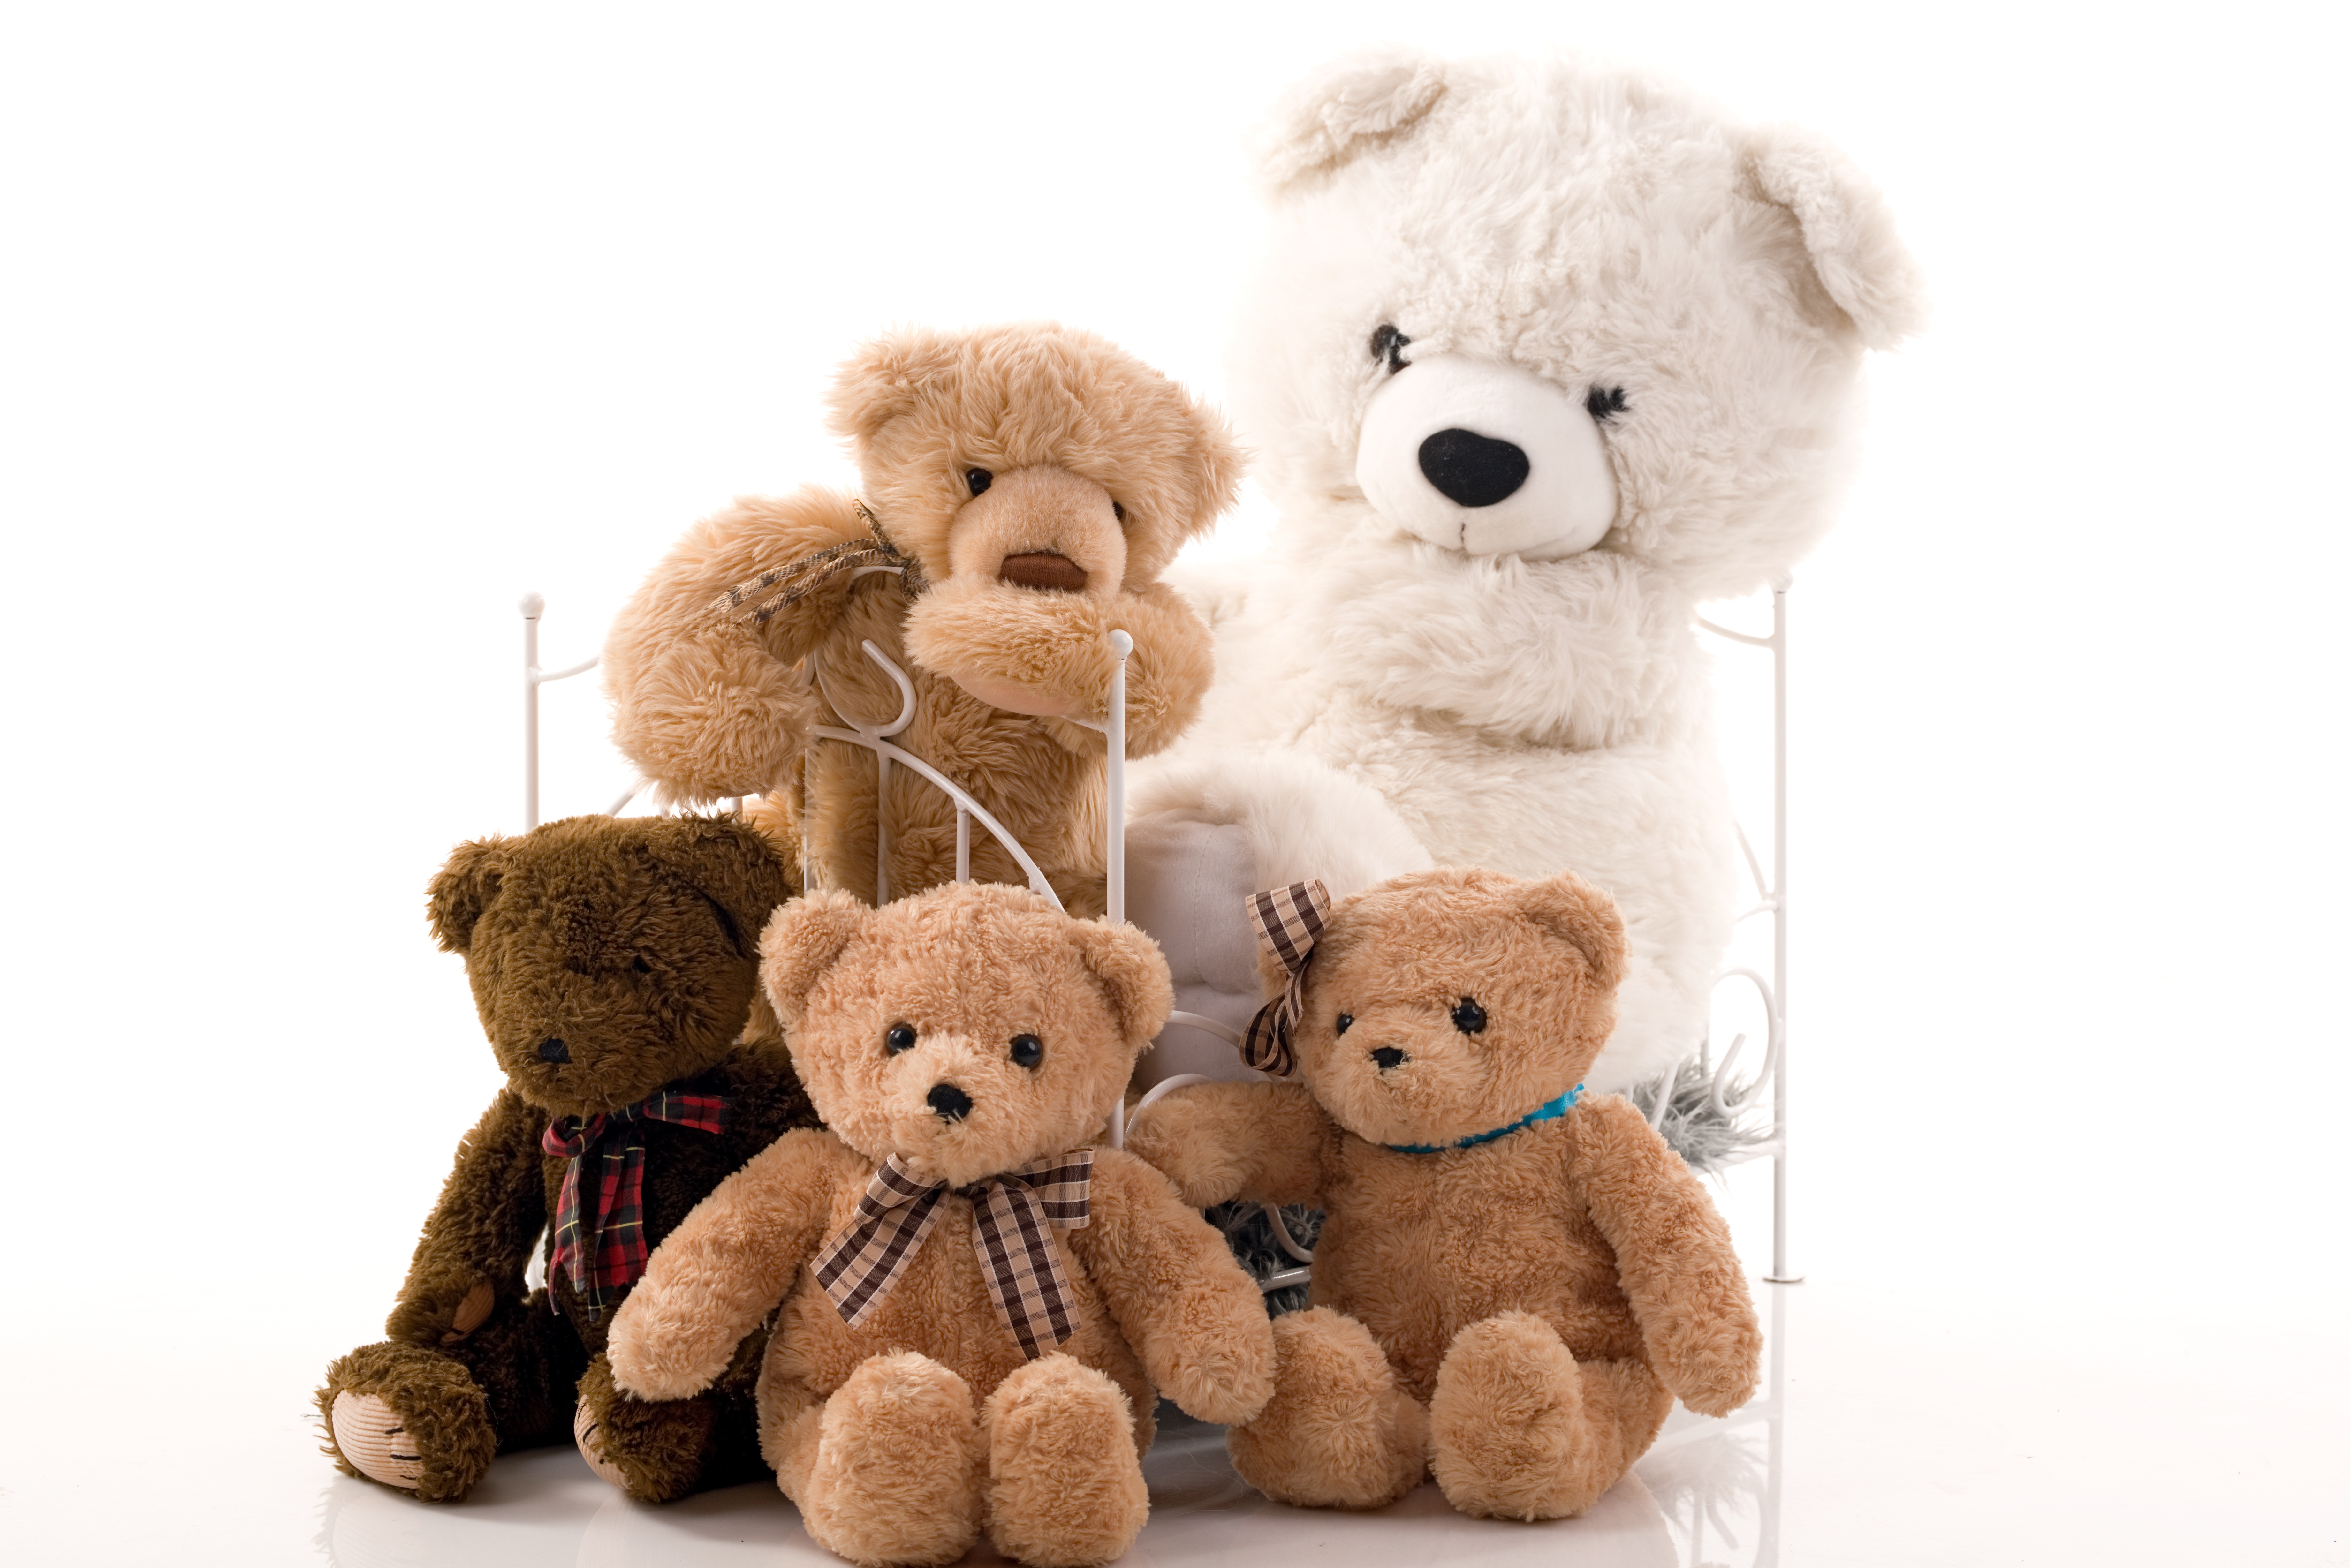
group, white, studio, brown, toy, teddy bear, textile, family, fun, beige, bed, toys, bears, plush, a few, mascots, bean bag plush, they sit, stuffed toy, they stand